Tau Beta Sigma

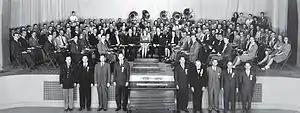
First National Intercollegiate Band, 1947

The National Intercollegiate Band (NIB) is a concert band, sponsored by honorary band fraternity and sorority Kappa Kappa Psi and Tau Beta Sigma, that performs every two years at the national convention of the two organizations. Organized in 1947, the NIB is the oldest national intercollegiate band in the United States and is open to all collegiate band members regardless of membership in Kappa Kappa Psi or Tau Beta Sigma.